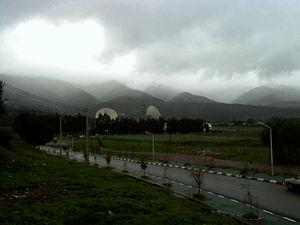
Lakhdaria, anciennement nommée Palestro pendant la colonisation française, est une commune d'Algérie, située dans le nord de la wilaya de Bouira, en Kabylie.
Algérie Télécom, est une entreprise publique algérienne de télécommunications créée le 1ᵉʳ janvier 2003.